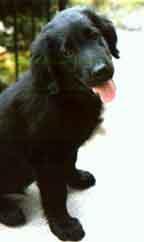
flat-coated_retriever